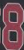
Number: 8